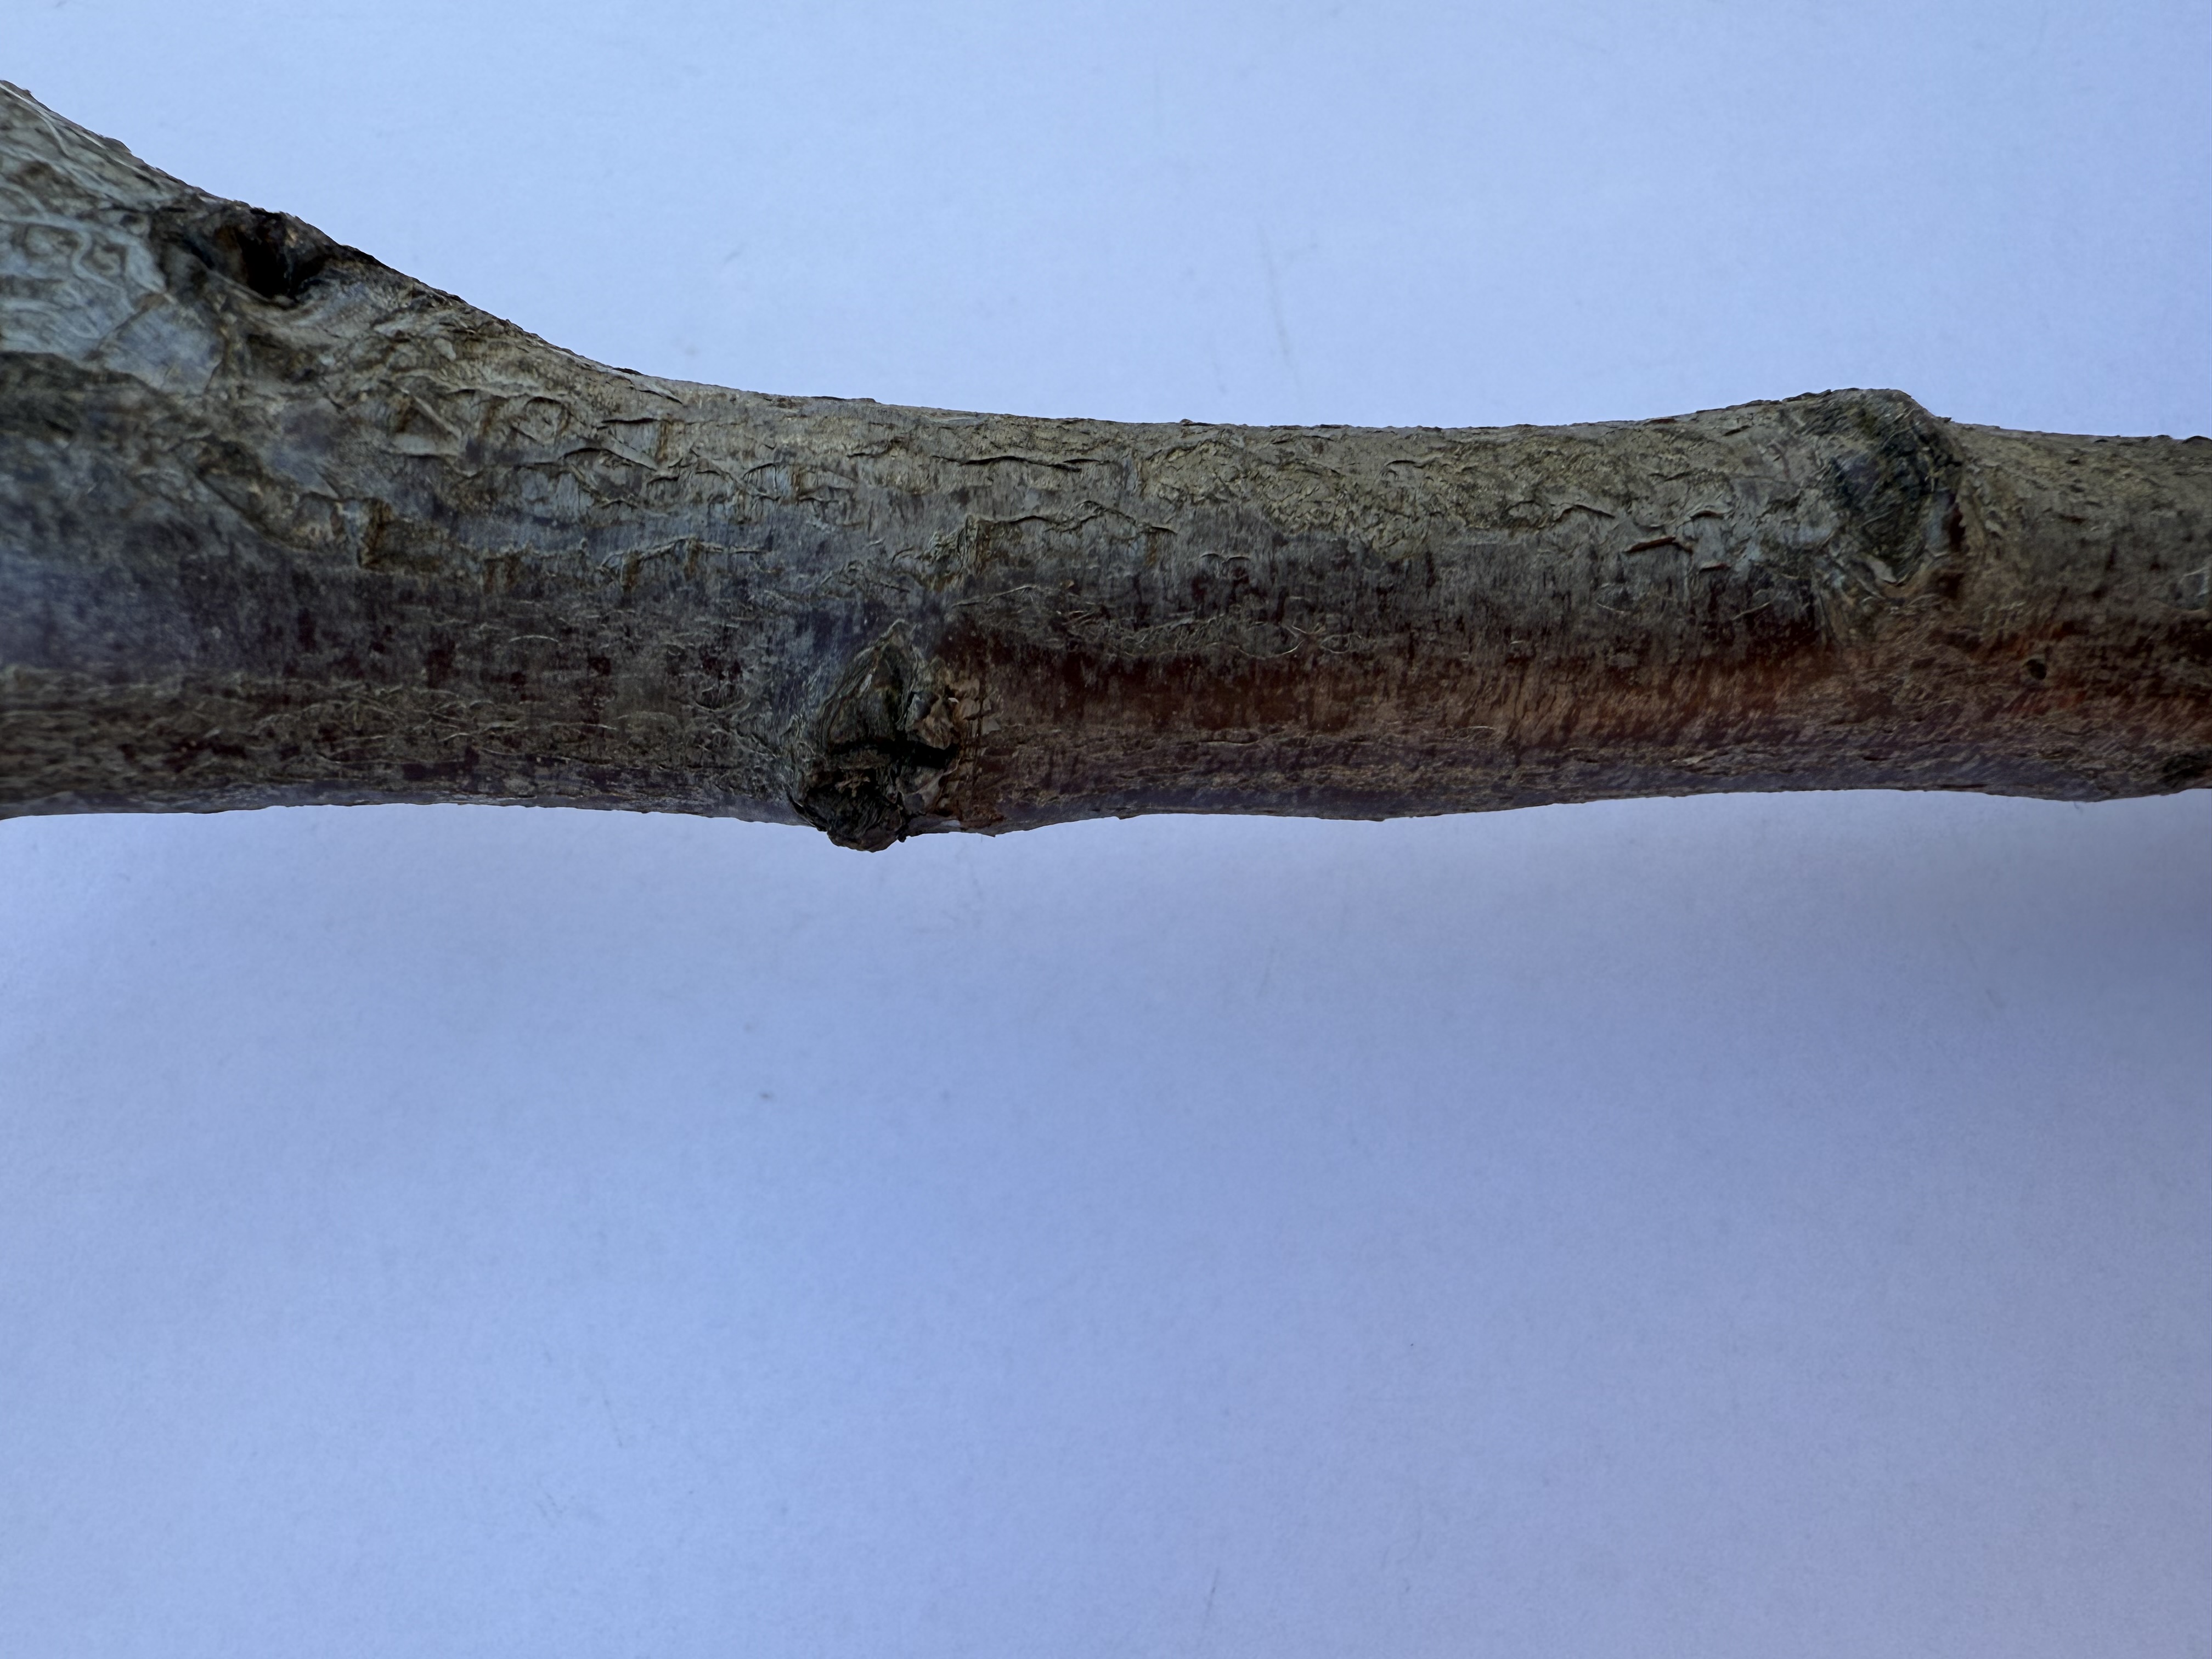
Variety: Show Time Plum